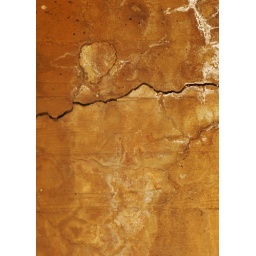
walls of a train abutment in the Mojave Preserve.